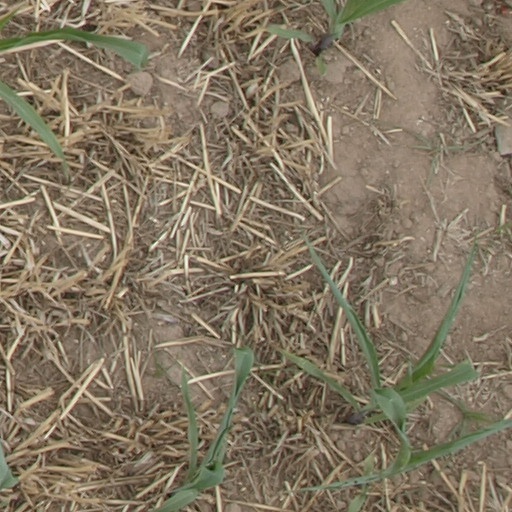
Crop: maize; corn